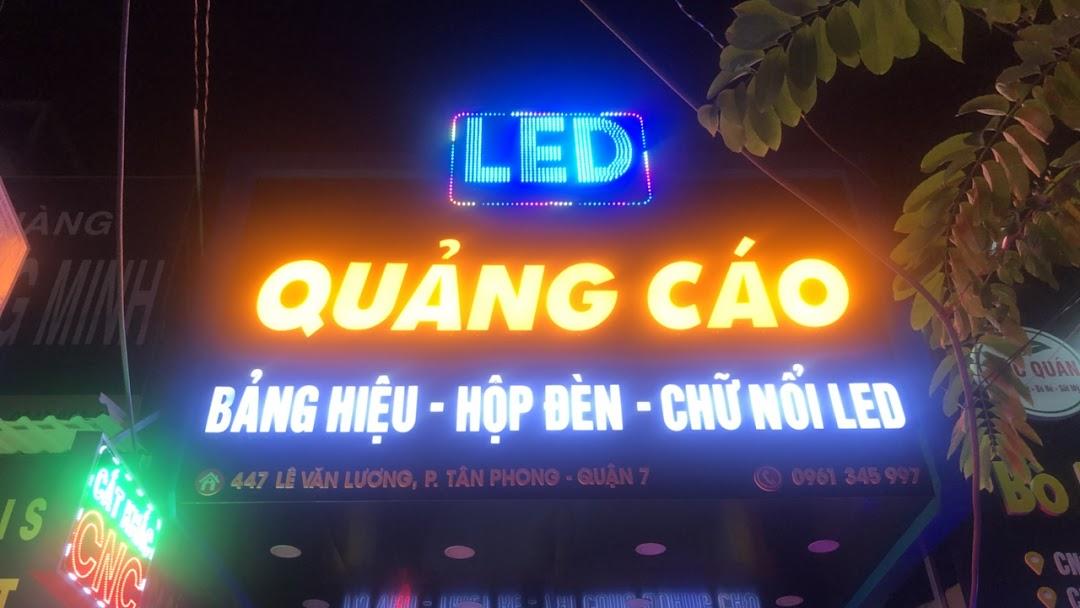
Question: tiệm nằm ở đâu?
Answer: tiệm nằm ỏ 447 lê văn lương, phường tân phong, quận 7